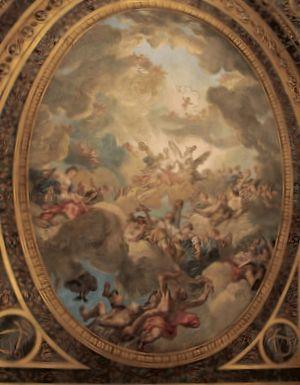
Louis-Jean-Jacques Durameau, dit Louis Durameau, né à Paris le 5 octobre 1733, et mort à Versailles le 3 septembre 1796, est un peintre français.